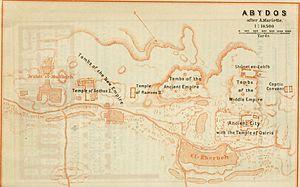
Abydos est une ville de l'Égypte antique située dans le nome Thinite, dans le sud du pays, à 91 km au nord-ouest de Louxor. Placé sur la rive occidentale du Nil et en bordure du désert Libyque, ce site archéologique recouvre une superficie de plus de 8 km². Les vestiges abydéniens sont datés de toutes les phases de l'histoire de l'Égypte antique. Du point de vue religieux, Abydos est le principal lieu de culte d'Osiris, le plus populaire des dieux funéraires. Selon le mythe, le dieu a été dépecé par son frère Seth et les prêtres du lieu se sont vus confier la garde de la tête d'Osiris conservée dans un reliquaire. Plusieurs lieux de culte sont dédiés au dieu et les vastes cimetières qui se sont développés autour de la ville démontrent le fait, qu'en plus de la population locale, des Égyptiens non-locaux ont décidé d'édifier là leurs tombes ou leurs monuments funéraires.